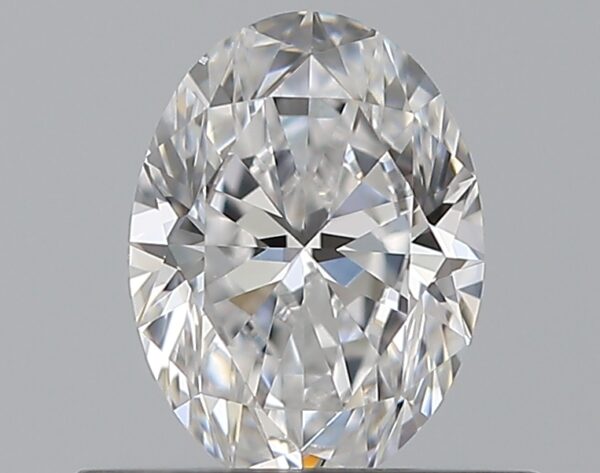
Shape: oval
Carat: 0.5
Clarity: VS1
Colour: D
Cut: EX
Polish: VG
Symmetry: GD
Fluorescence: M
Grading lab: GIA
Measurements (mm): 5.95 x 4.42 x 2.81